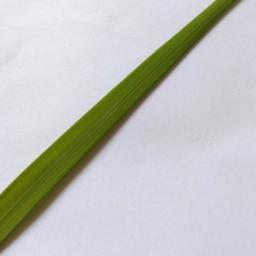
Label: Rice___Healthy